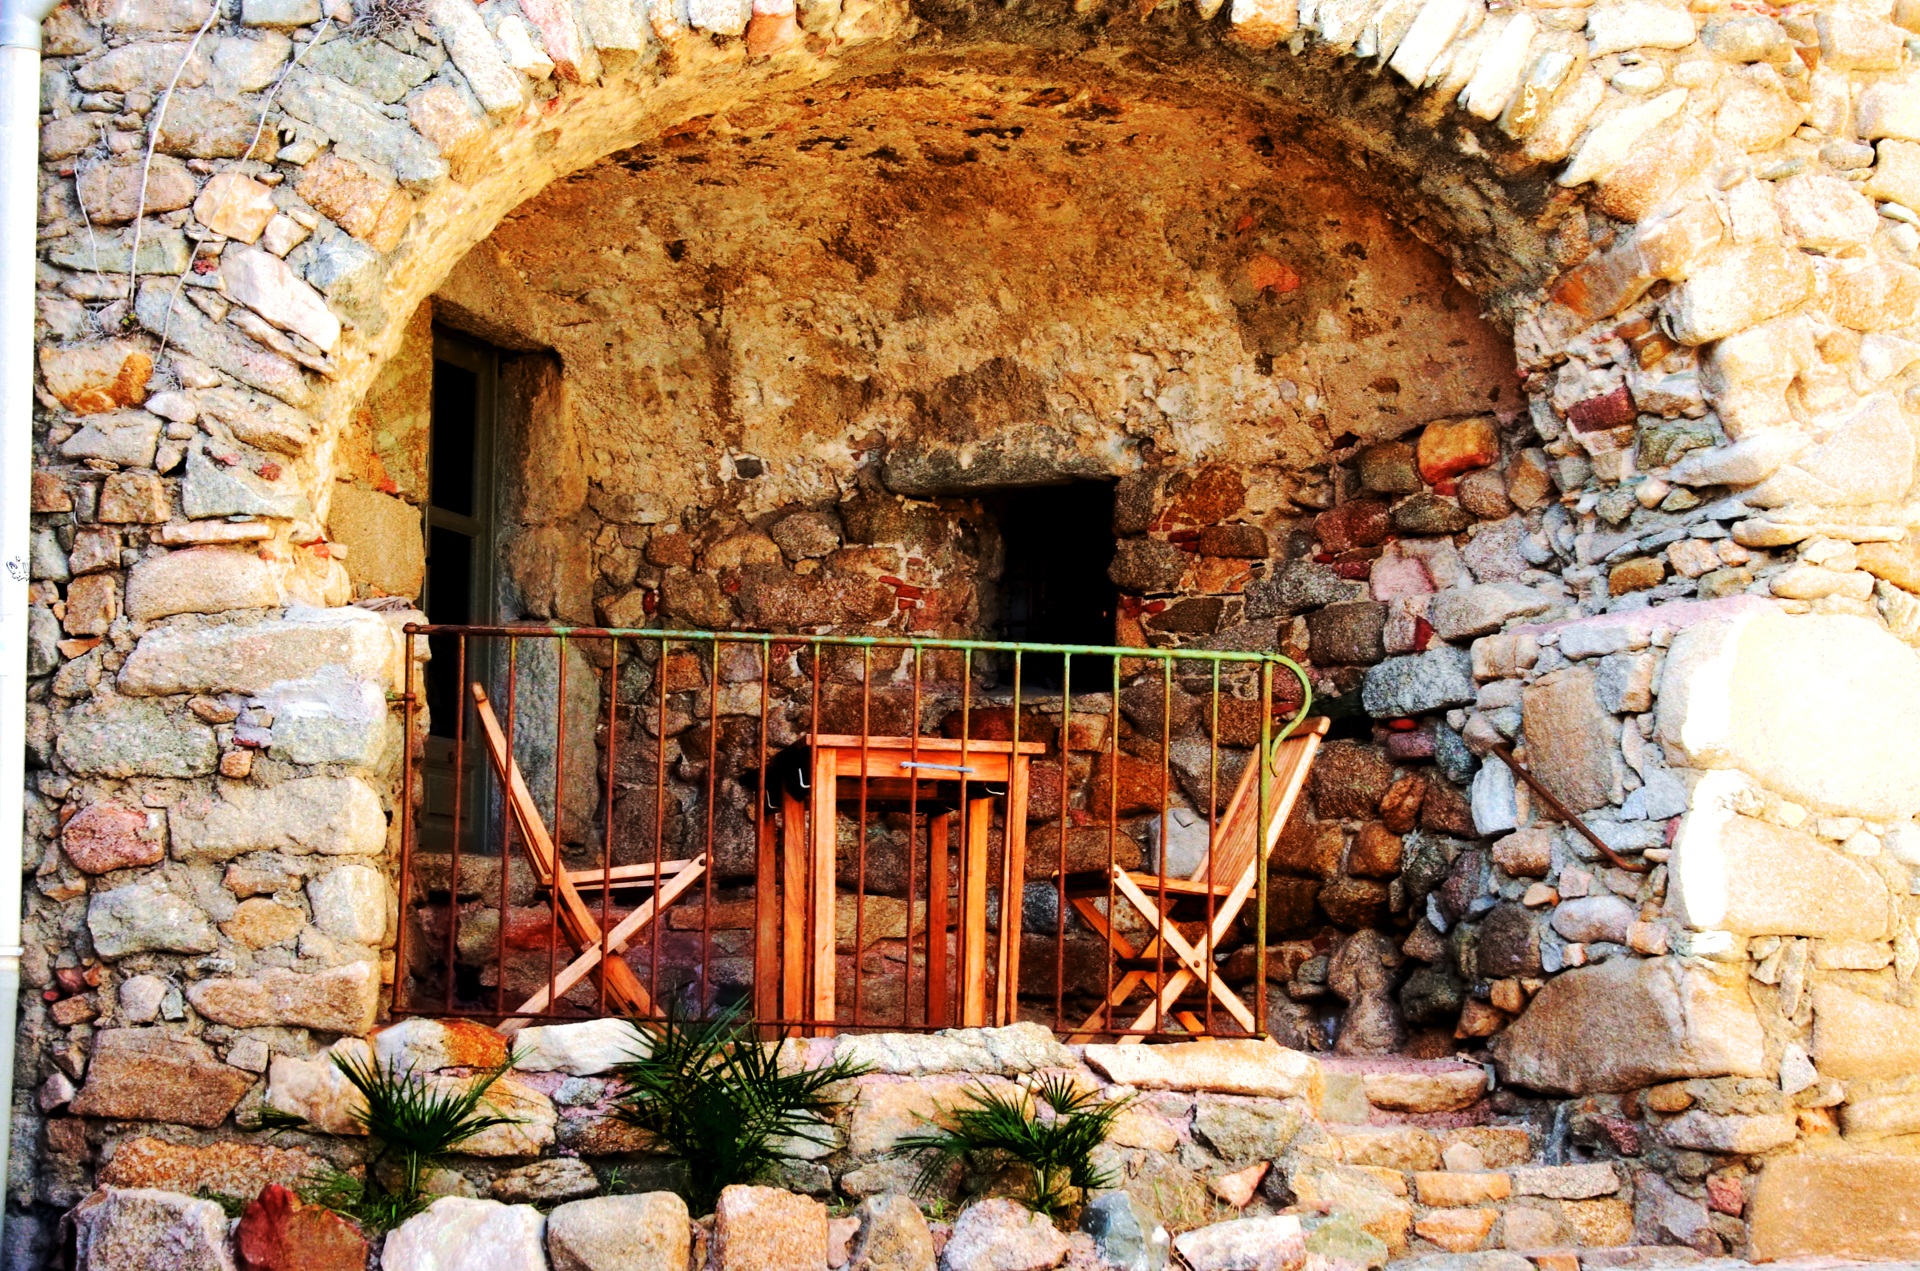
table, chair, building, home, arch, dish, facade, brick, hdr image, ancient history, masonry oven